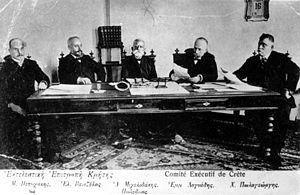
La révolte crétoise de 1897-1898 est une insurrection du peuple crétois contre l'occupation ottomane de l'île. Cette insurrection s'inscrit dans un mouvement plus large de volonté d'indépendance du peuple crétois vis-à-vis de l'Empire ottoman qui possède l'île depuis le milieu du XVIIᵉ siècle. Ce conflit est marqué par la fin de l'occupation ottomane de l'île et par la fondation d'une Crète autonome sous l'autorité du prince Georges de Grèce.
La Crète connaît une période d'autonomie de 1897 à 1913.
Elefthérios Kyriákou Venizélos, né le 11 août 1864 à Mourniés, en Crète, et décédé le 18 mars 1936 à Paris, en France, est un homme politique grec, considéré, dès 1921, comme le « fondateur de la Grèce moderne ».